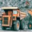
Label: truck